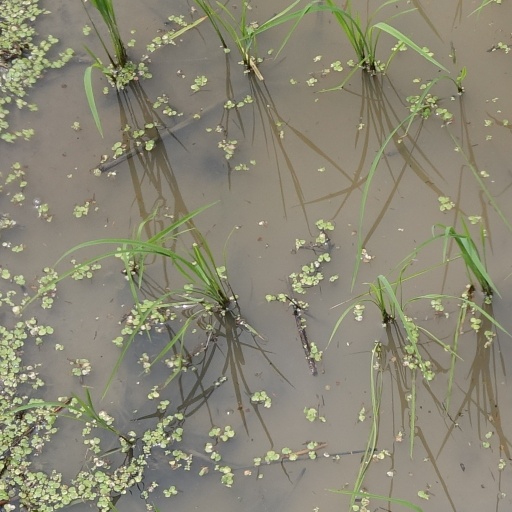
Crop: rice